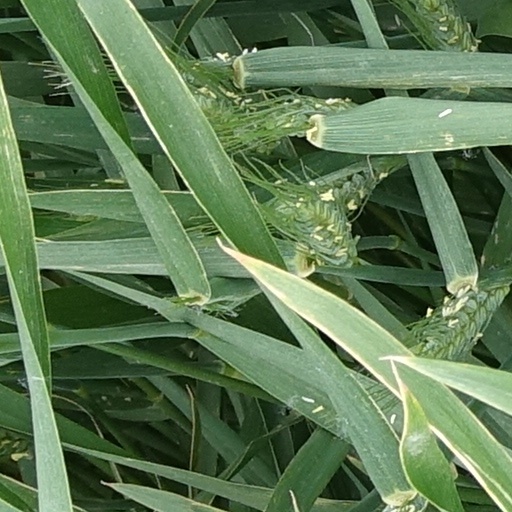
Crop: wheat